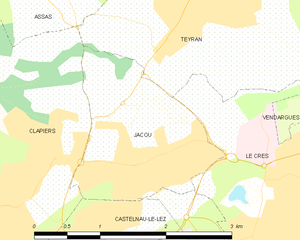
Carte de la commune française de code INSEE 34120 - Jacou
Jacou est une commune française située dans le département de l'Hérault en région Occitanie, en périphérie de Montpellier.